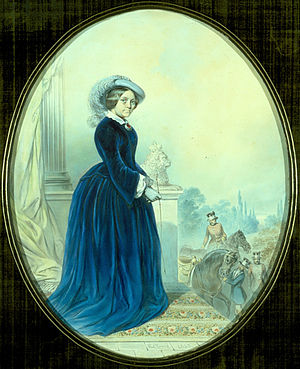
Edward Young (maler) / Værker
Grevinde Danner, 1853
Eduard "Edward" Young var en østrigsk maler og tegner.